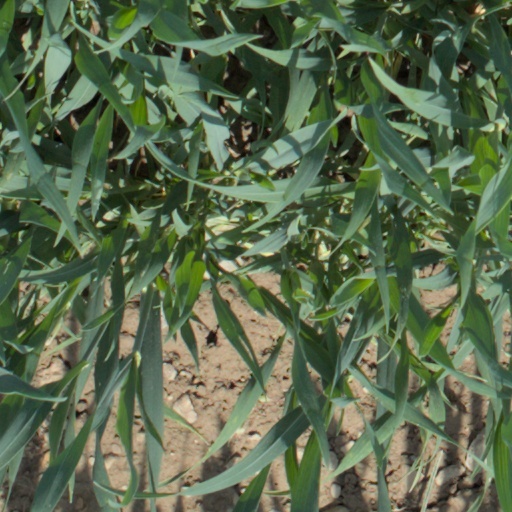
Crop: wheat